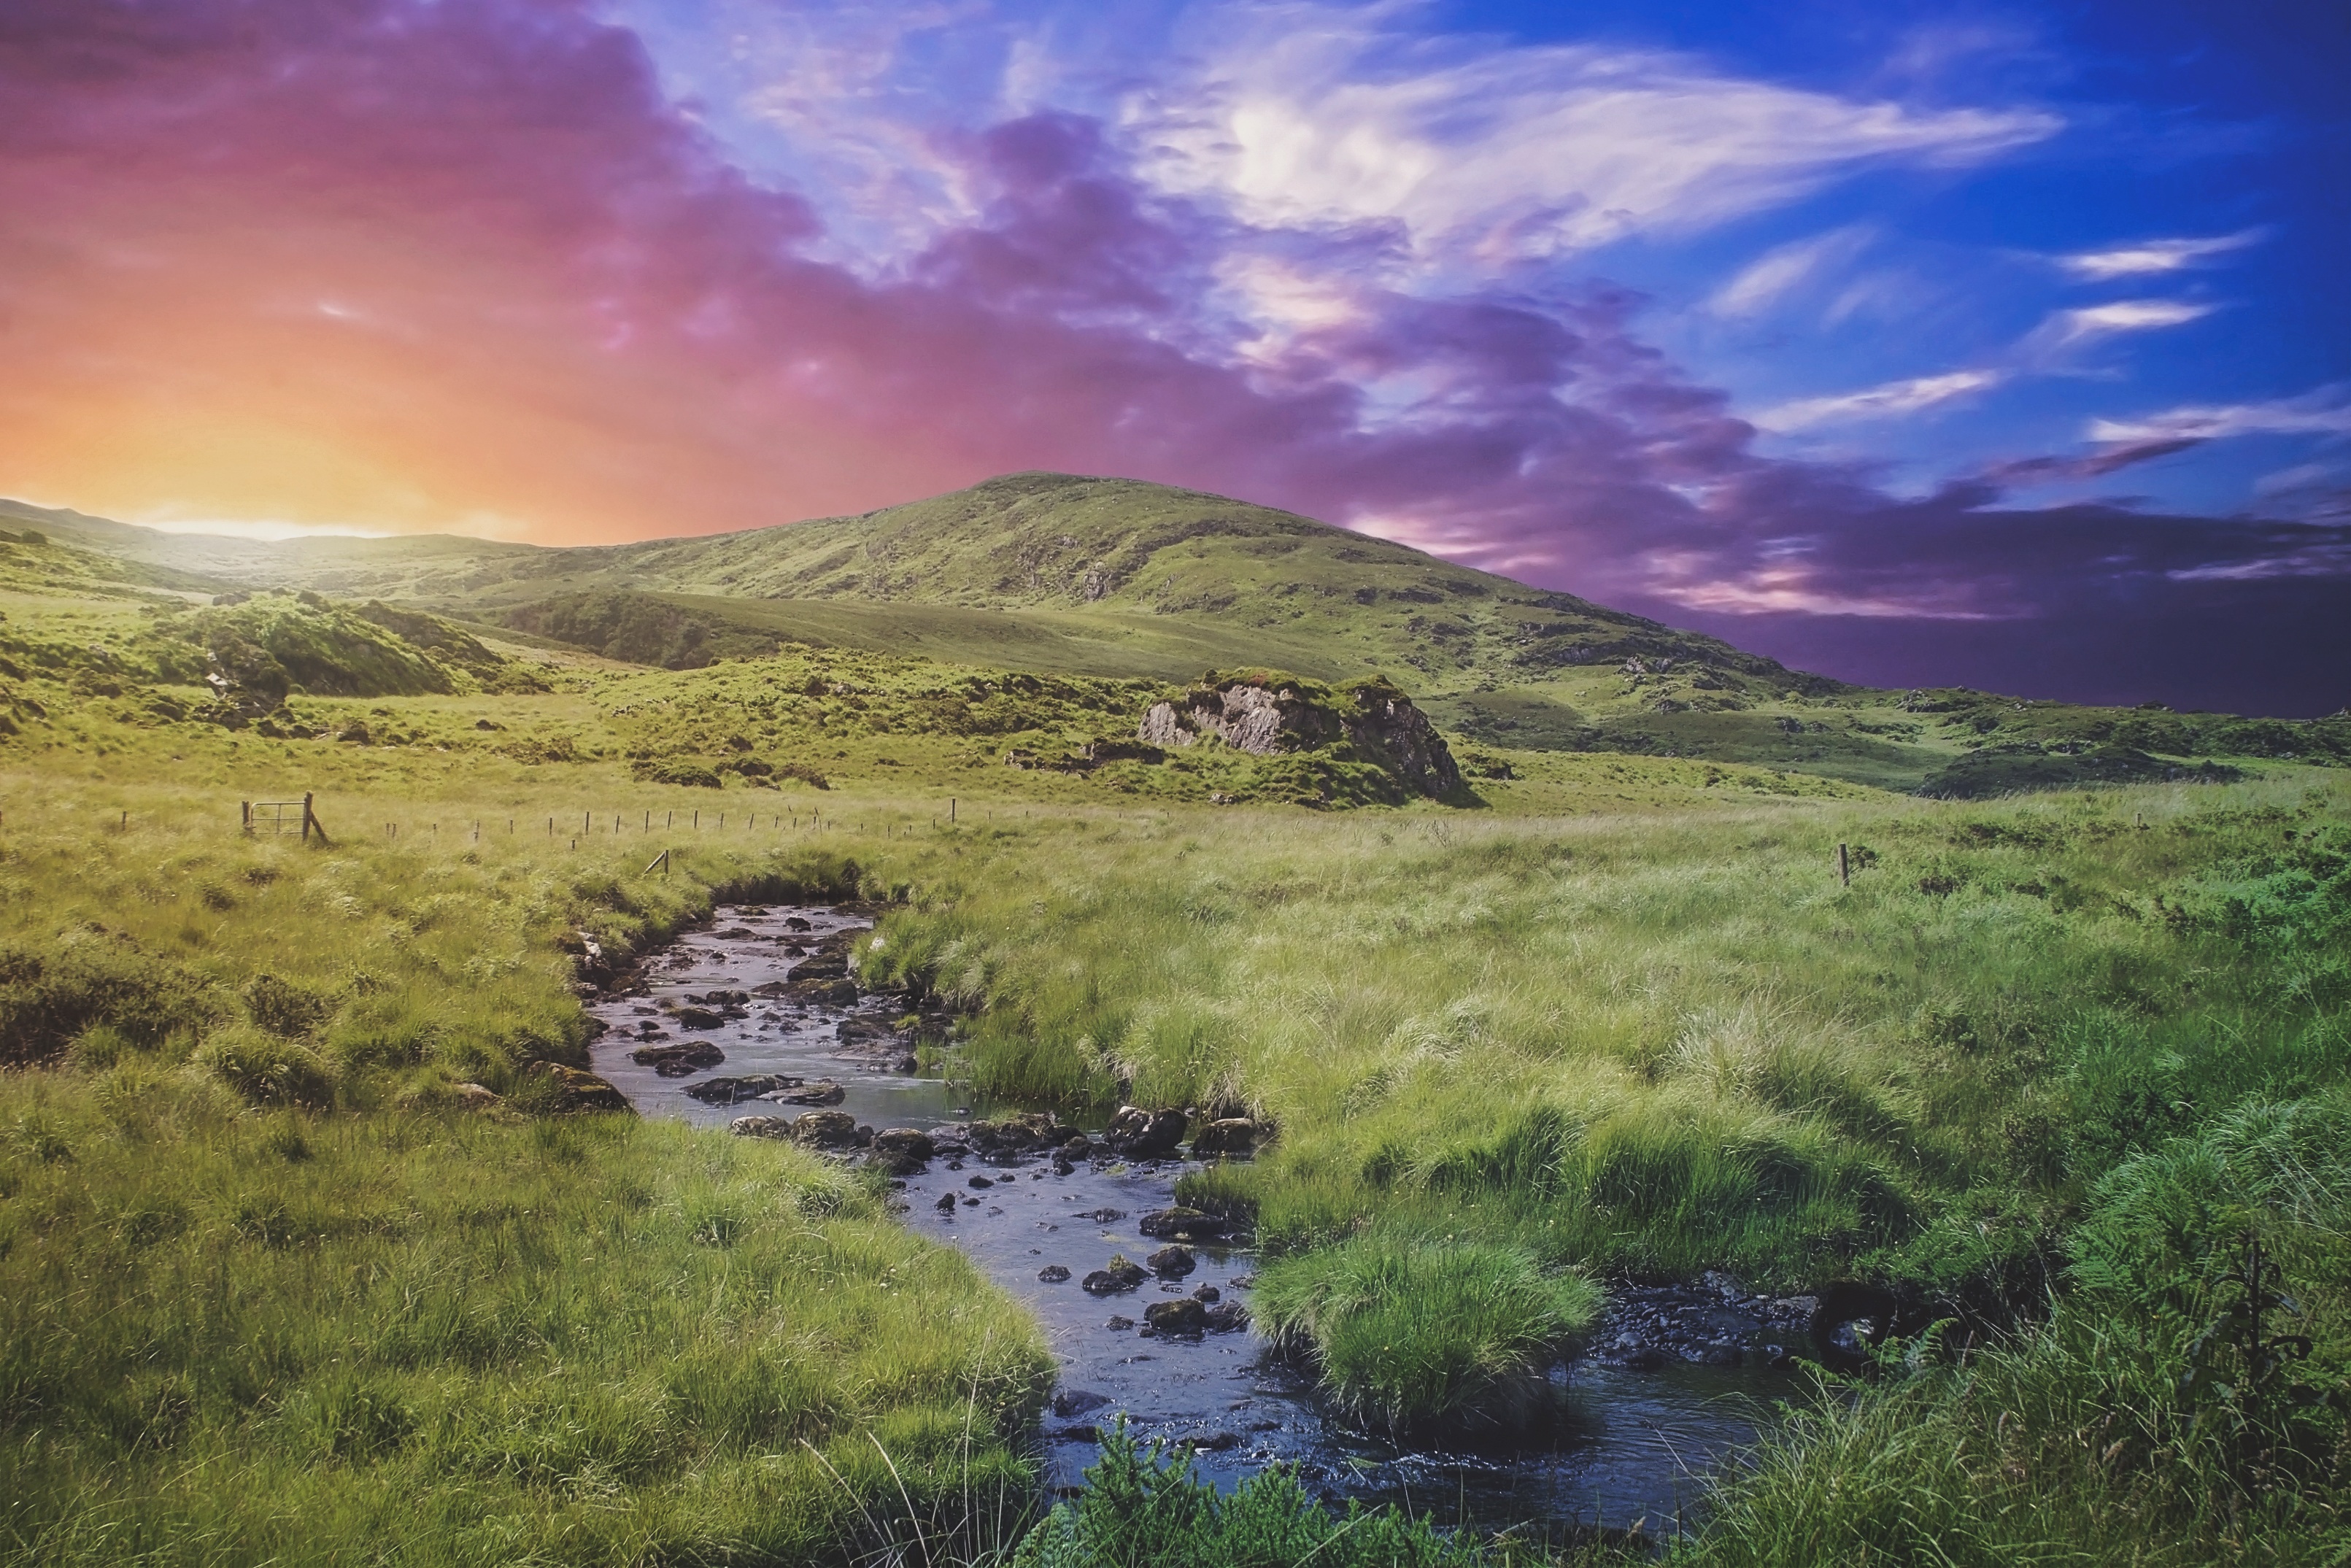
landscape, water, nature, grass, outdoor, horizon, wilderness, mountain, light, cloud, sky, sunshine, sun, sunrise, sunset, meadow, warm, sunlight, morning, hill, purple, lake, view, dawn, valley, mountain range, summer, vacation, travel, environment, stream, evening, twilight, green, reflection, tranquil, scenic, color, natural, scenery, calm, blue, colorful, yellow, highland, ridge, plain, sunny, background, grassland, plateau, scene, ireland, fell, habitat, loch, natural beauty, ecosystem, sunrise sky, tundra, steppe, sunrise landscape, nature landscape, beautiful landscape, summer landscape, beautiful background, sunset background, nature backgrounds, travel background, landscape background, beauty background, natural environment, geographical feature, mountainous landforms